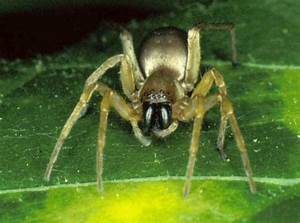
Label: spider